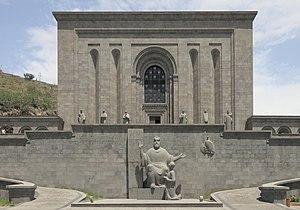
Le Matenadaran ou Institut Machtots de recherches sur les manuscrits anciens est l'un des plus riches dépôts de manuscrits et de documents au monde. Situé à Erevan, la capitale arménienne, il compte plus de 17 000 manuscrits et environ 300 000 documents d'archives.
La miniature arménienne est l'expression particulière de la miniature en Grande-Arménie, en Petite-Arménie et dans la diaspora arménienne. Son apparition remonte à la création de l'alphabet arménien en Arménie, soit en l'an 405. Très peu de fragments de manuscrits enluminés des VIᵉ et VIIᵉ siècles ont survécu, le plus ancien conservé en entier datant du IXᵉ siècle. L'âge d'or se situe aux XIIIᵉ et XIVᵉ siècles, période de la formation définitive des principales écoles et tendances. Les plus éclatantes sont celles de Siounie, du Vaspourakan et de Cilicie. De nombreux manuscrits arméniens enluminés hors du pays d'Arménie ont aussi traversé les siècles. Malgré l'apparition de l'imprimerie arménienne au XVIᵉ siècle, la production de miniatures s'est prolongée jusqu'au XIXᵉ siècle et survit à travers la peinture et le cinéma arméniens modernes.
Erevan ou Yerevan est la plus grande des villes d’Arménie et sa capitale depuis 1918, la douzième depuis les origines de l’Arménie. La ville actuelle est en partie fondée sur l'ancienne cité urartéenne d'Erebouni. Elle est située à l'ouest du pays, à l'extrémité orientale de la plaine de l'Ararat, au-dessus des gorges de la rivière Hrazdan.
La ville d'Erevan étant faite d'une multitude de jardins, parcs, statues, bâtiments et autres monuments, il est difficile de dresser une liste exhaustive et pertinente de ceux-ci. Cet article ne présente que les principaux monuments de la capitale arménienne.